Forced sterilization in Peru

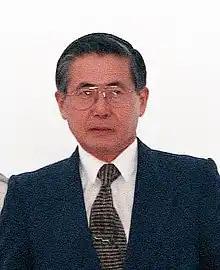
Under Alberto Fujimori's rule (1990–2000), 300,000 people were sterilised

Under the administration of President Alberto Fujimori, Peru implemented a forced sterilization campaign as part of the National Population Program, primarily targeting impoverished and Indigenous women in rural Andean regions. This effort, regarded as the largest state-sponsored sterilization initiative in the Americas, was publicly presented as a progressive strategy for promoting reproductive health and economic development. However, it has been broadly denounced for its coercive methods and associated human rights abuses.